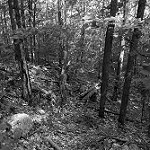
Label: B & W